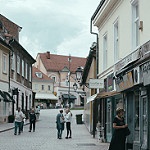
Label: street